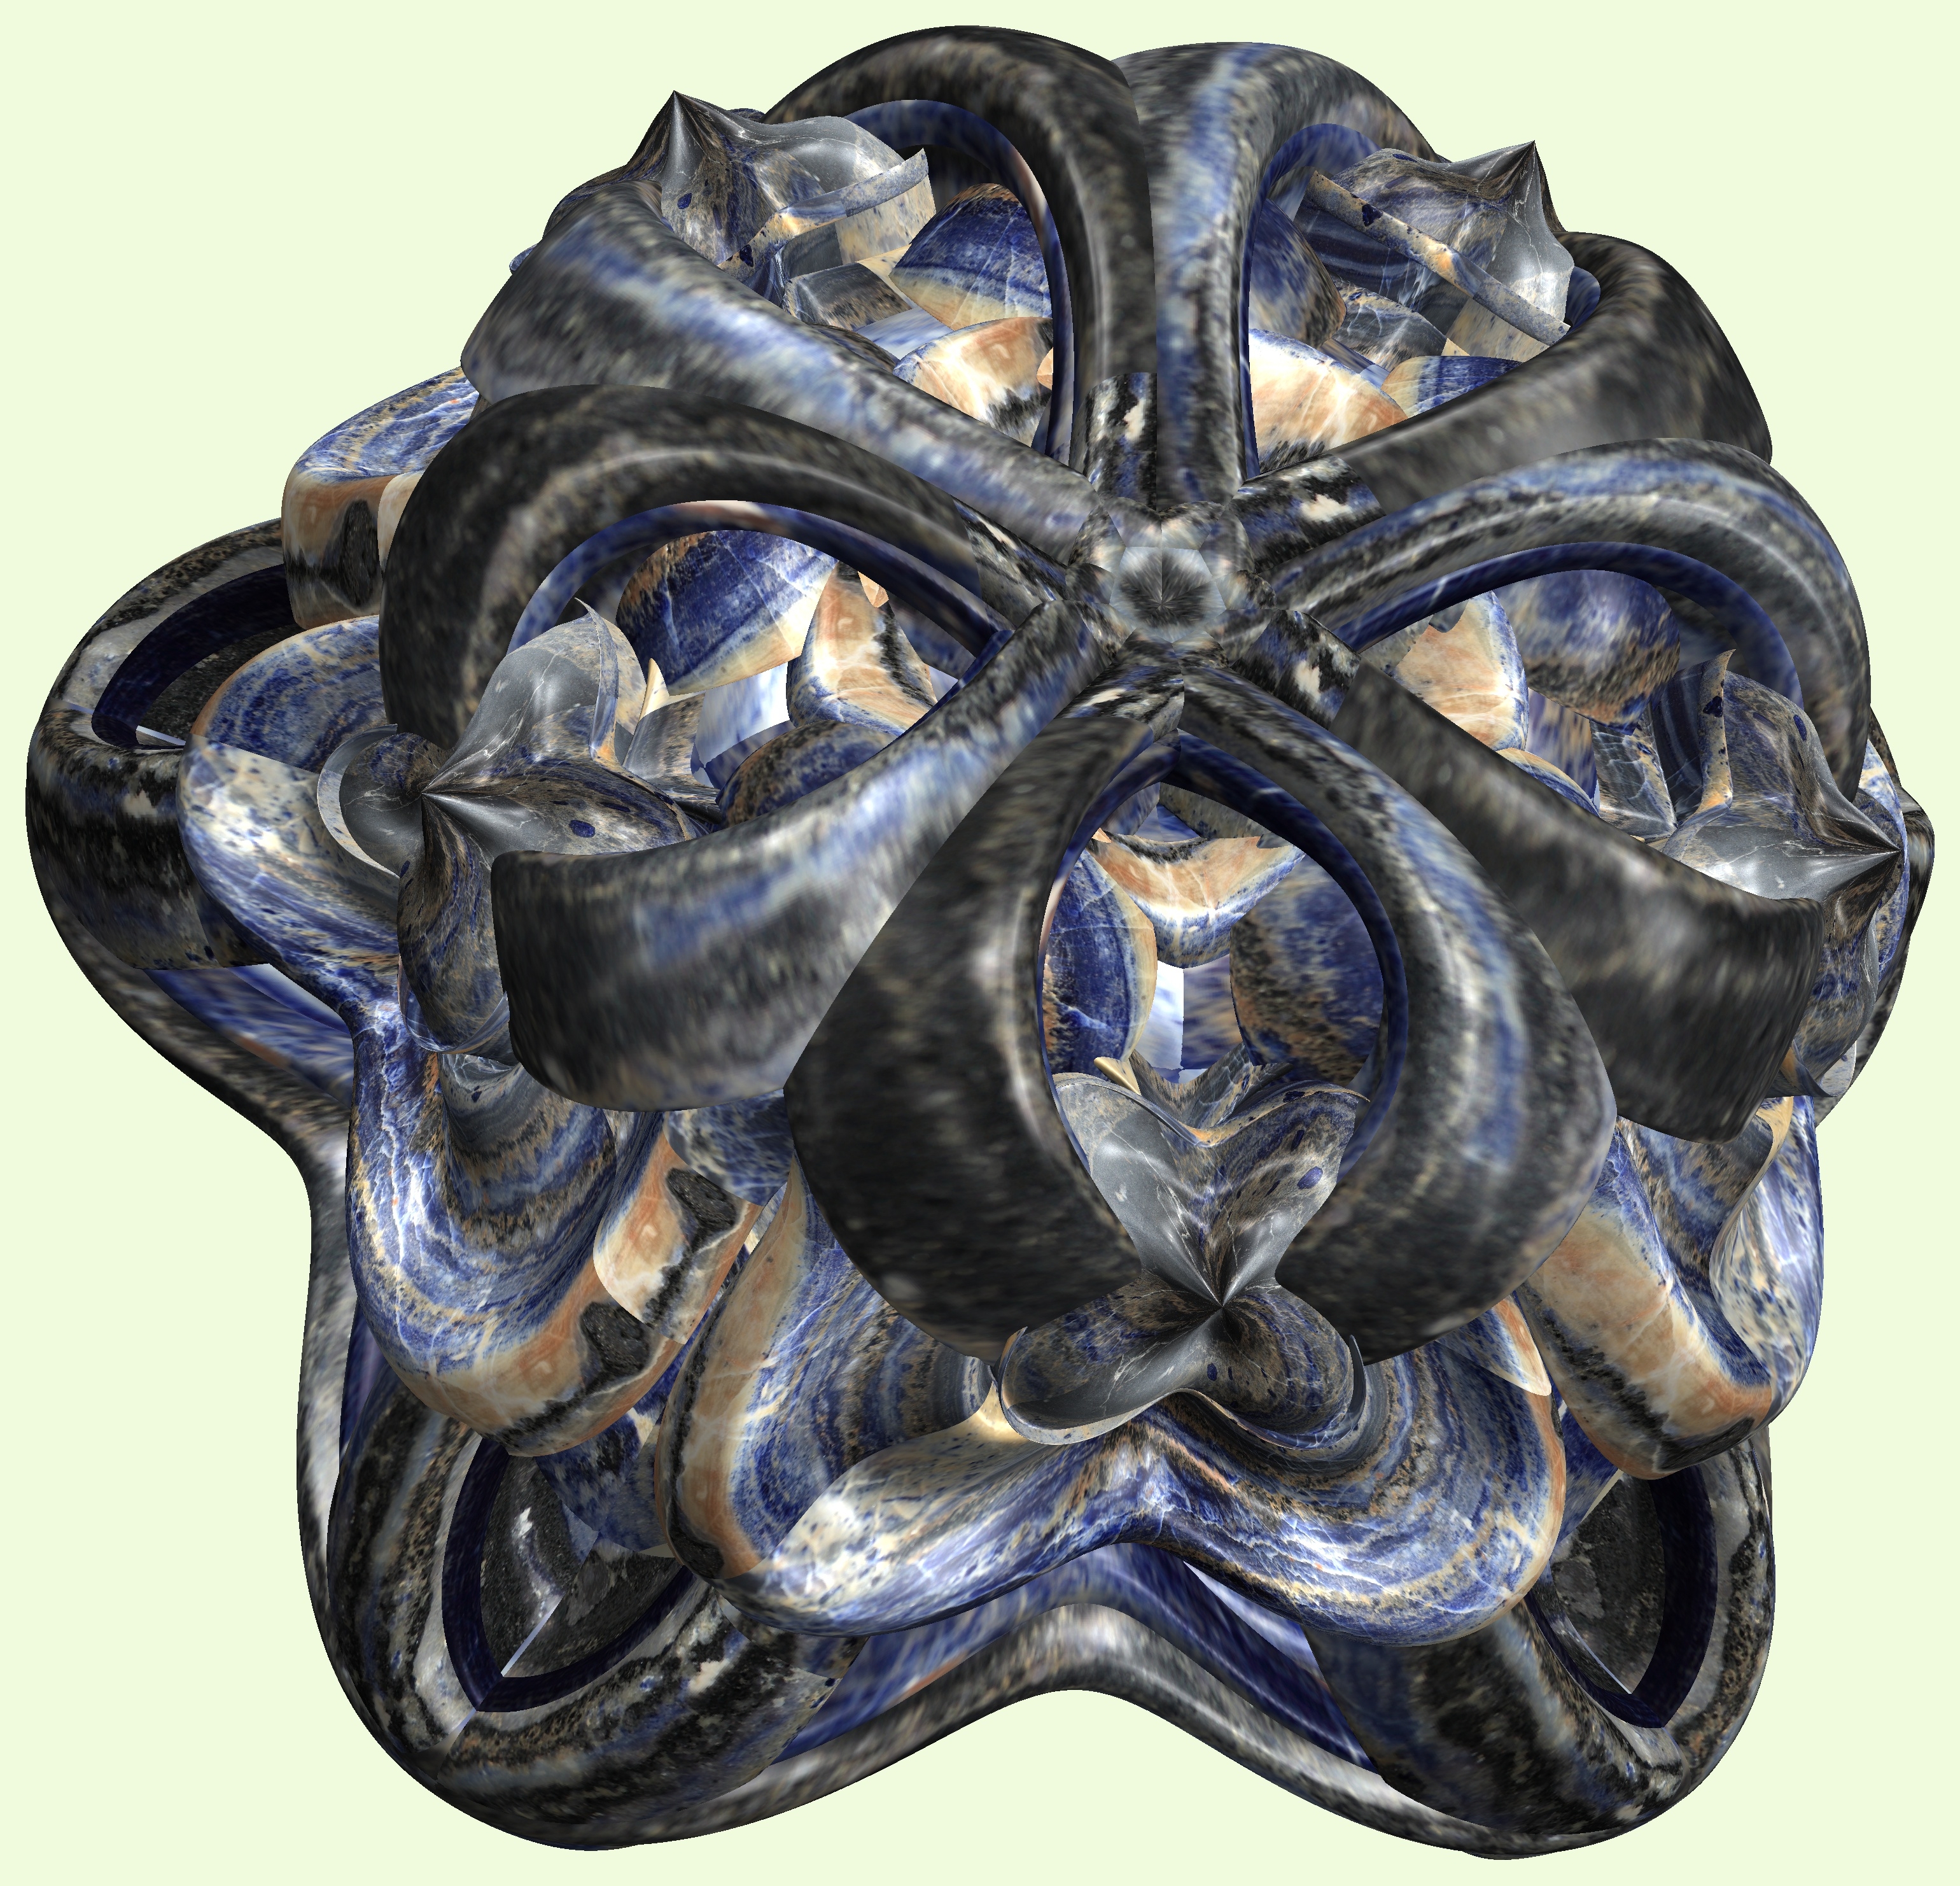
structure, texture, cup, pattern, skull, sculpture, art, cool image, figure, design, head, symmetry, 3d, graphic, carving, costume, mathematica, cg, parametricplot3d, code, program, algorithm, abstruct, mapping